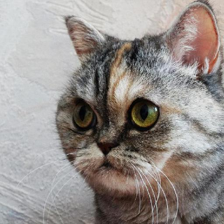
Label: animals